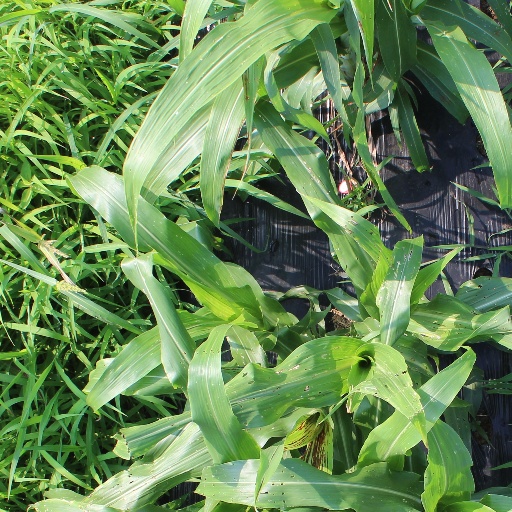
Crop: sorghum